Allie Beth Stuckey

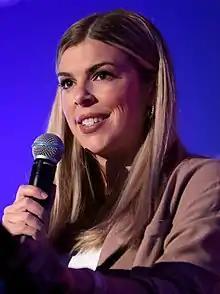
Stuckey in 2022

Allie Beth Stuckey (born February 18, 1992) is an American conservative commentator whose podcast "Relatable with Allie Beth Stuckey" is owned and distributed by Blaze Media. She has been a regular guest on Fox News. In November 2019, Stuckey testified before Congress in support of the Trump administration's anti-abortion policies.